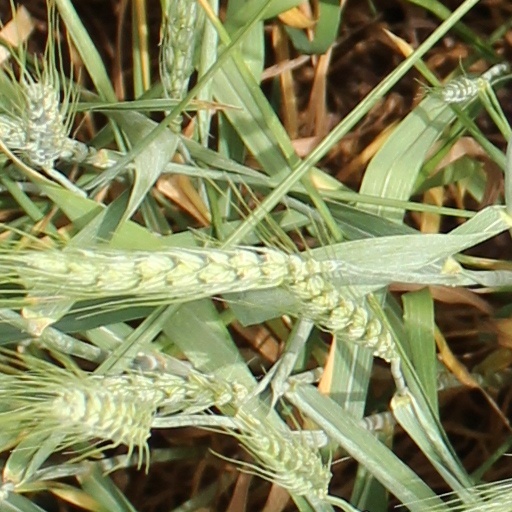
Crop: wheat